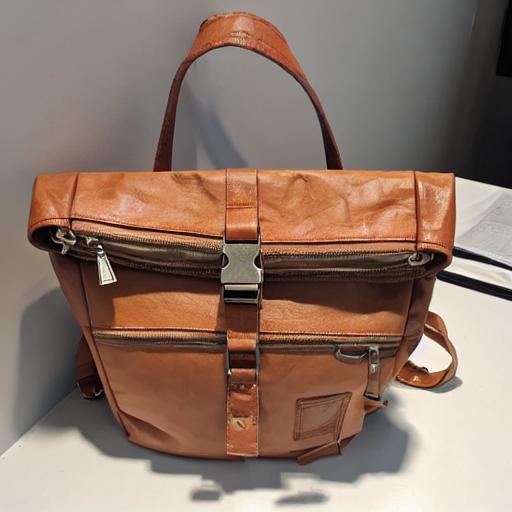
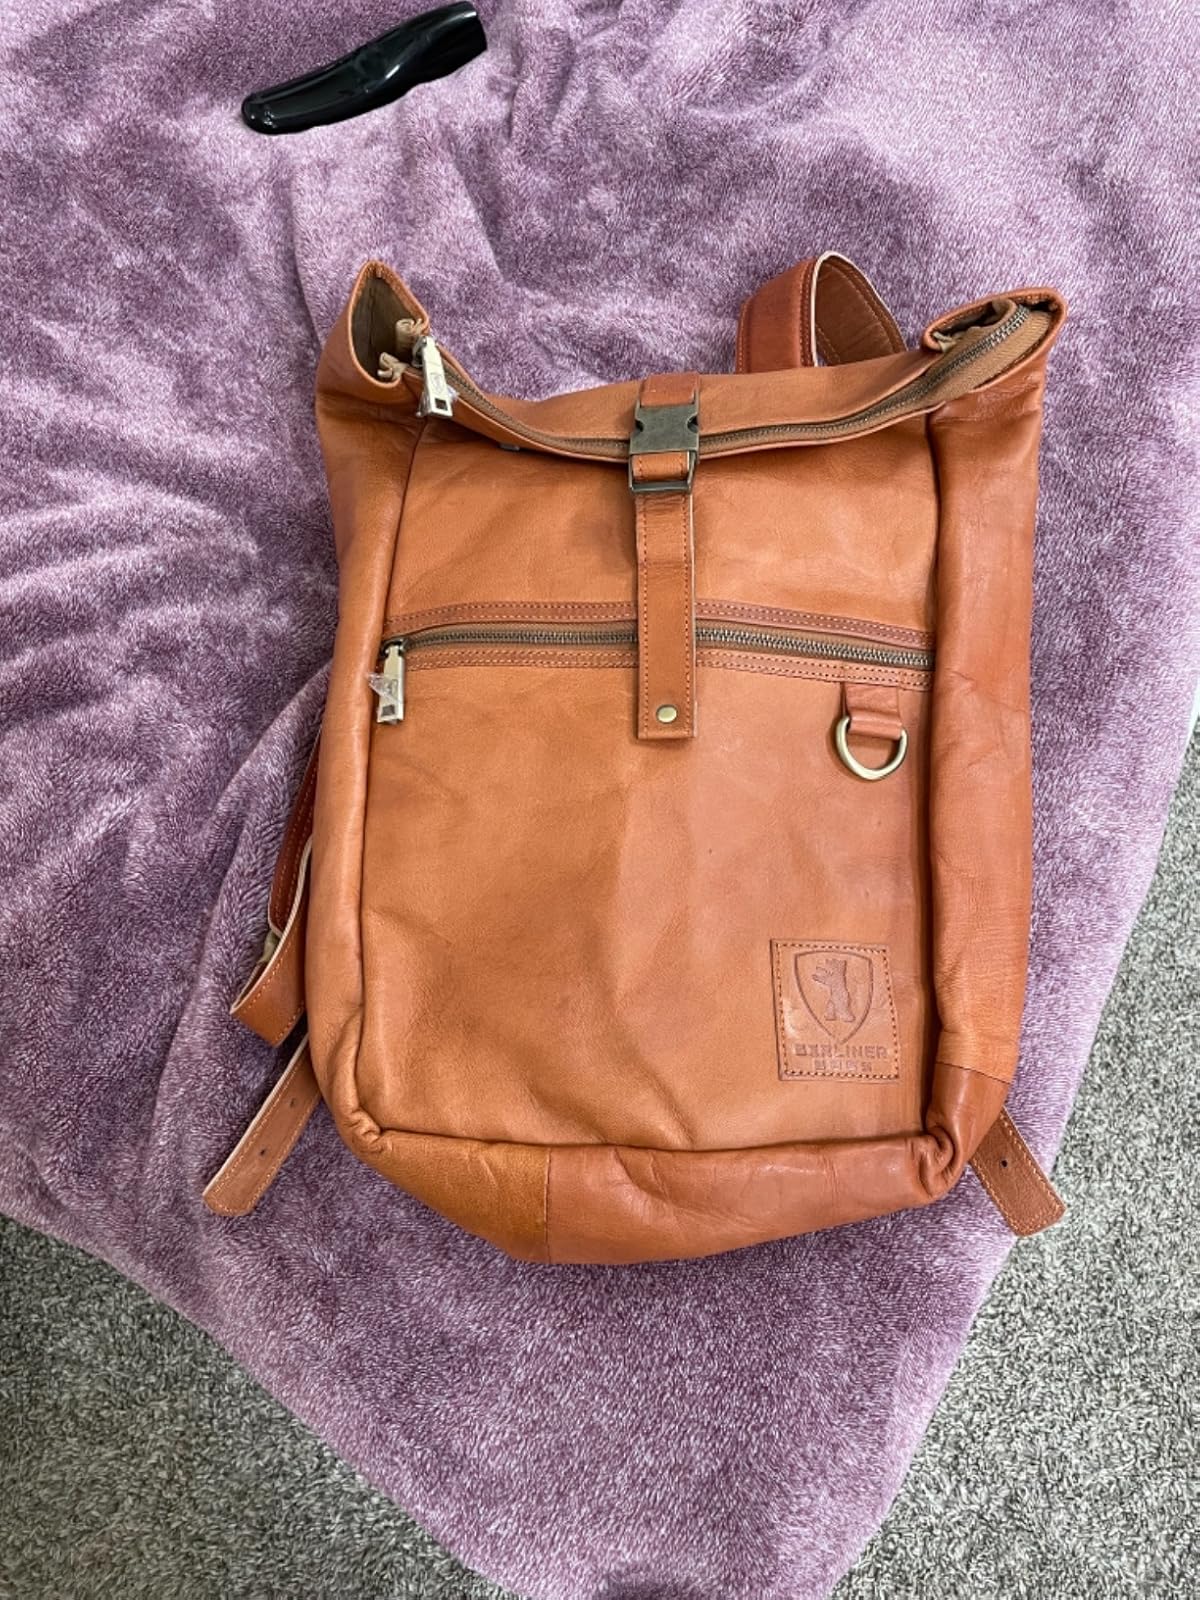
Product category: bag
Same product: no